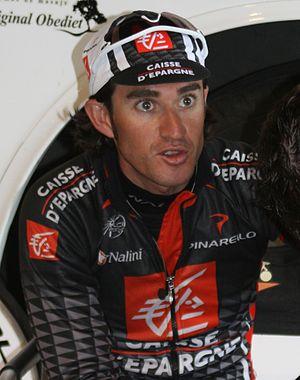
Daniel Moreno, durant les Quatre jours de Dunkerque, à Douai
Daniel Moreno Fernández est un coureur cycliste espagnol. Il a notamment remporté trois étapes du Tour d'Espagne, une en 2011 et deux en 2013 ainsi que la Flèche wallonne 2013.